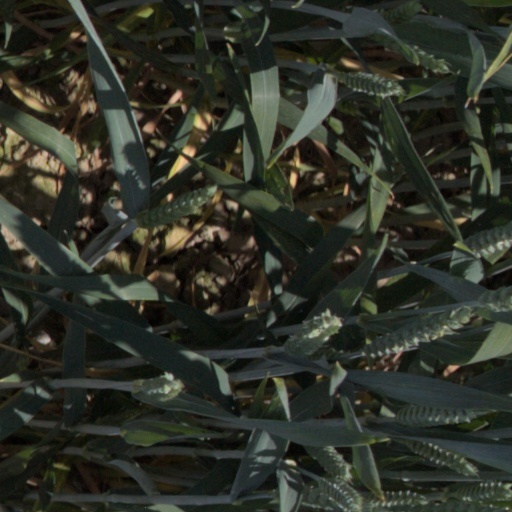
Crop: wheat